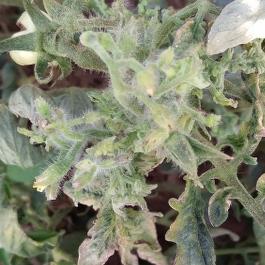
Crop: Tomato
Condition: virosis-d